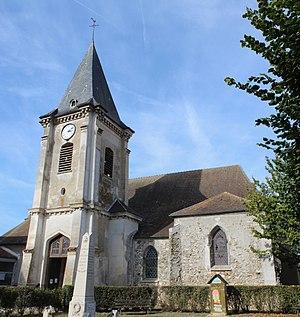
Église Sainte-Geneviève de Jossigny.
Jossigny est une commune française située dans le département de Seine-et-Marne, en région Île-de-France.